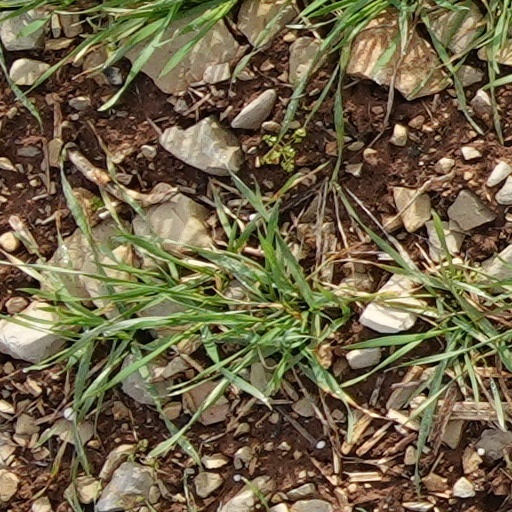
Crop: wheat